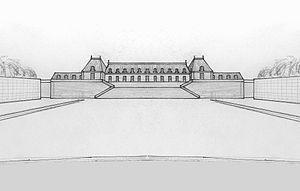
Jeu d'optique du château et de l'escalier de la première terrasse, état vers 1663.
Le château de Versailles est un château et un monument historique français qui se situe à Versailles, dans les Yvelines, en France. Il fut la résidence des rois de France Louis XIV, Louis XV et Louis XVI. Le roi et la cour y résidèrent de façon permanente du 6 mai 1682 au 6 octobre 1789, à l'exception des années de la Régence de 1715 à 1723.